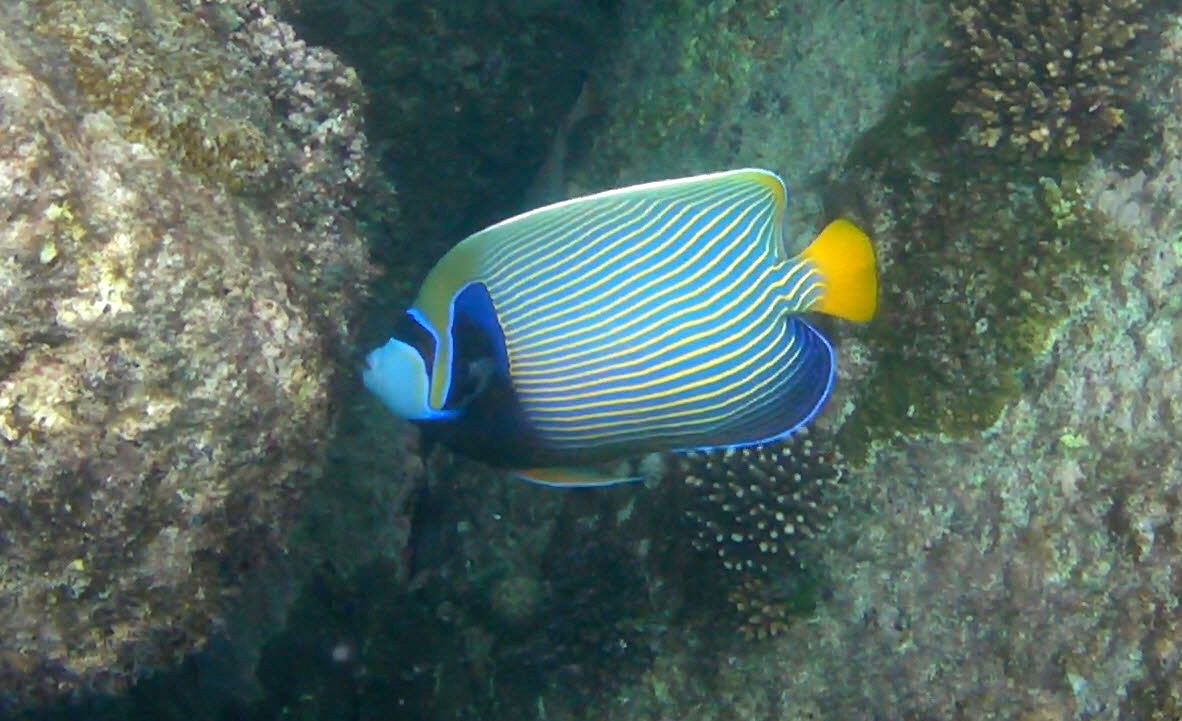
Pomacanthus imperator (Emperor Angelfish)